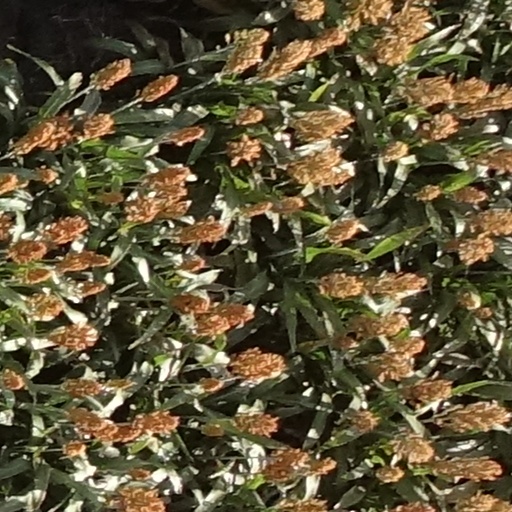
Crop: sorghum